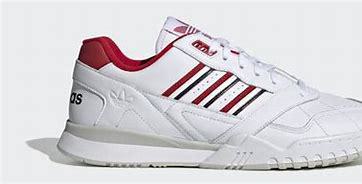
Brand: Adidas
Model: A R